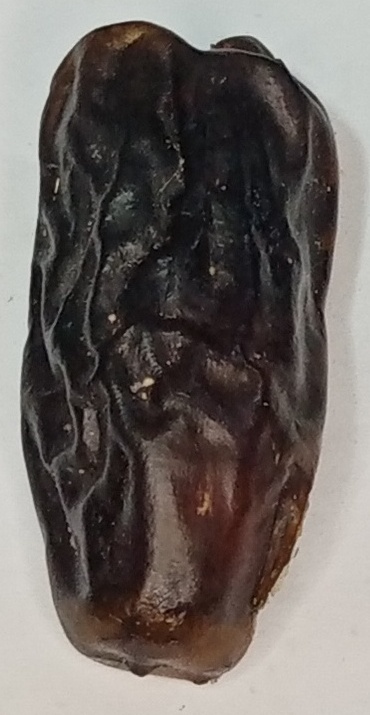
Variety: gajar
Size: large
Grade: grade-2